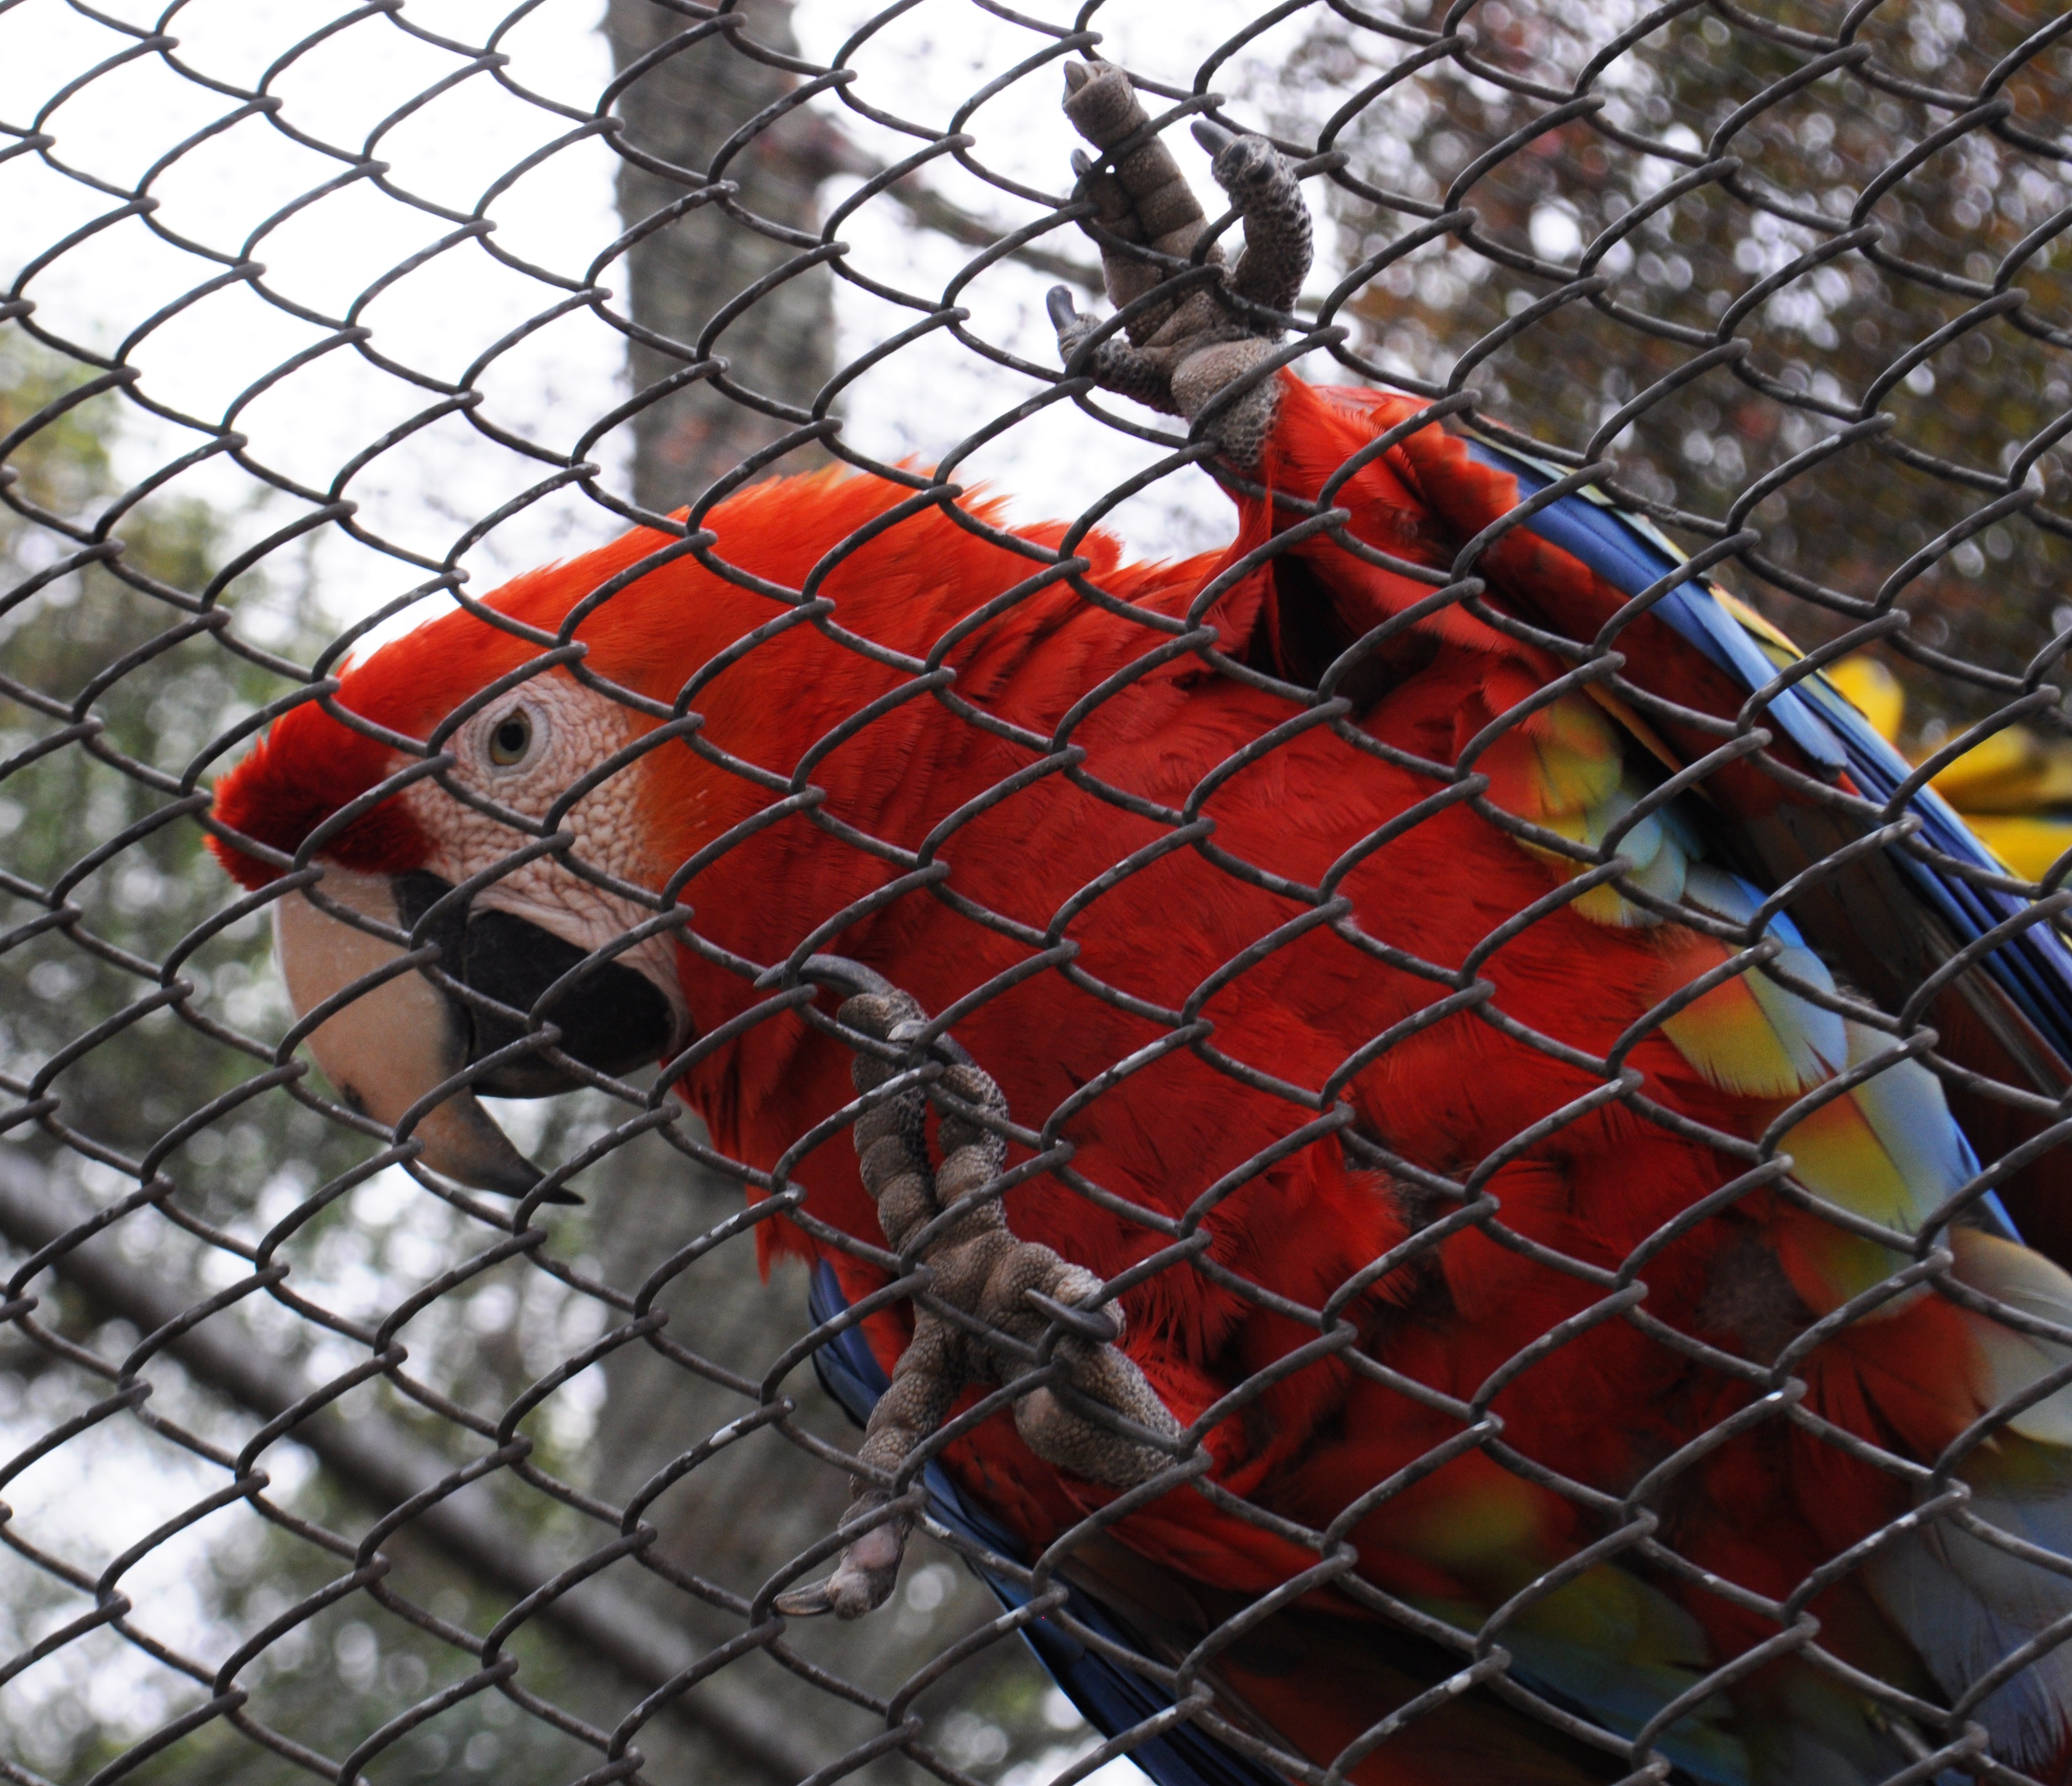
bird, net, curitiba, promenade, arara, animal shelter, chain link fencing